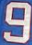
Number: 9